Mieka Pauley

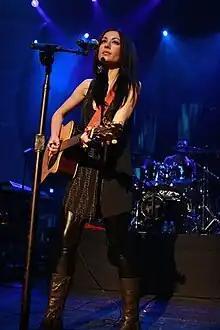
Mieka Pauley at Terminal 5, 2008

Mary Dominica Pauley (born October 22, 1980), known professionally as Mieka Pauley, is an American singer-songwriter.